Kalippava

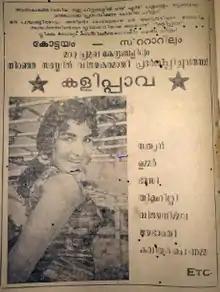

Kalippava is a 1972 Indian Malayalam-language film, directed by A. B. Raj. The film stars Sathyan, Kaviyoor Ponnamma, Adoor Bhasi and Thikkurissy Sukumaran Nair. The film had musical score by B. A. Chidambaranath.